Eve Branson

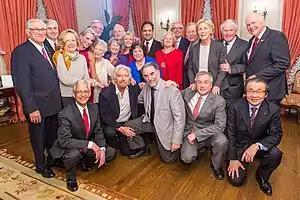
Eve Branson with the board of directors of the International Centre for Missing & Exploited Children

Branson was a member of the board of directors of the International Centre for Missing & Exploited Children ("ICMEC"), the goal of which is to help find missing children, and to stop the exploitation of children. She was a founding member of ICMEC's board of directors in 1999, seeking to generate awareness of the centre's work, and her son Richard was ICMEC's founding sponsor.